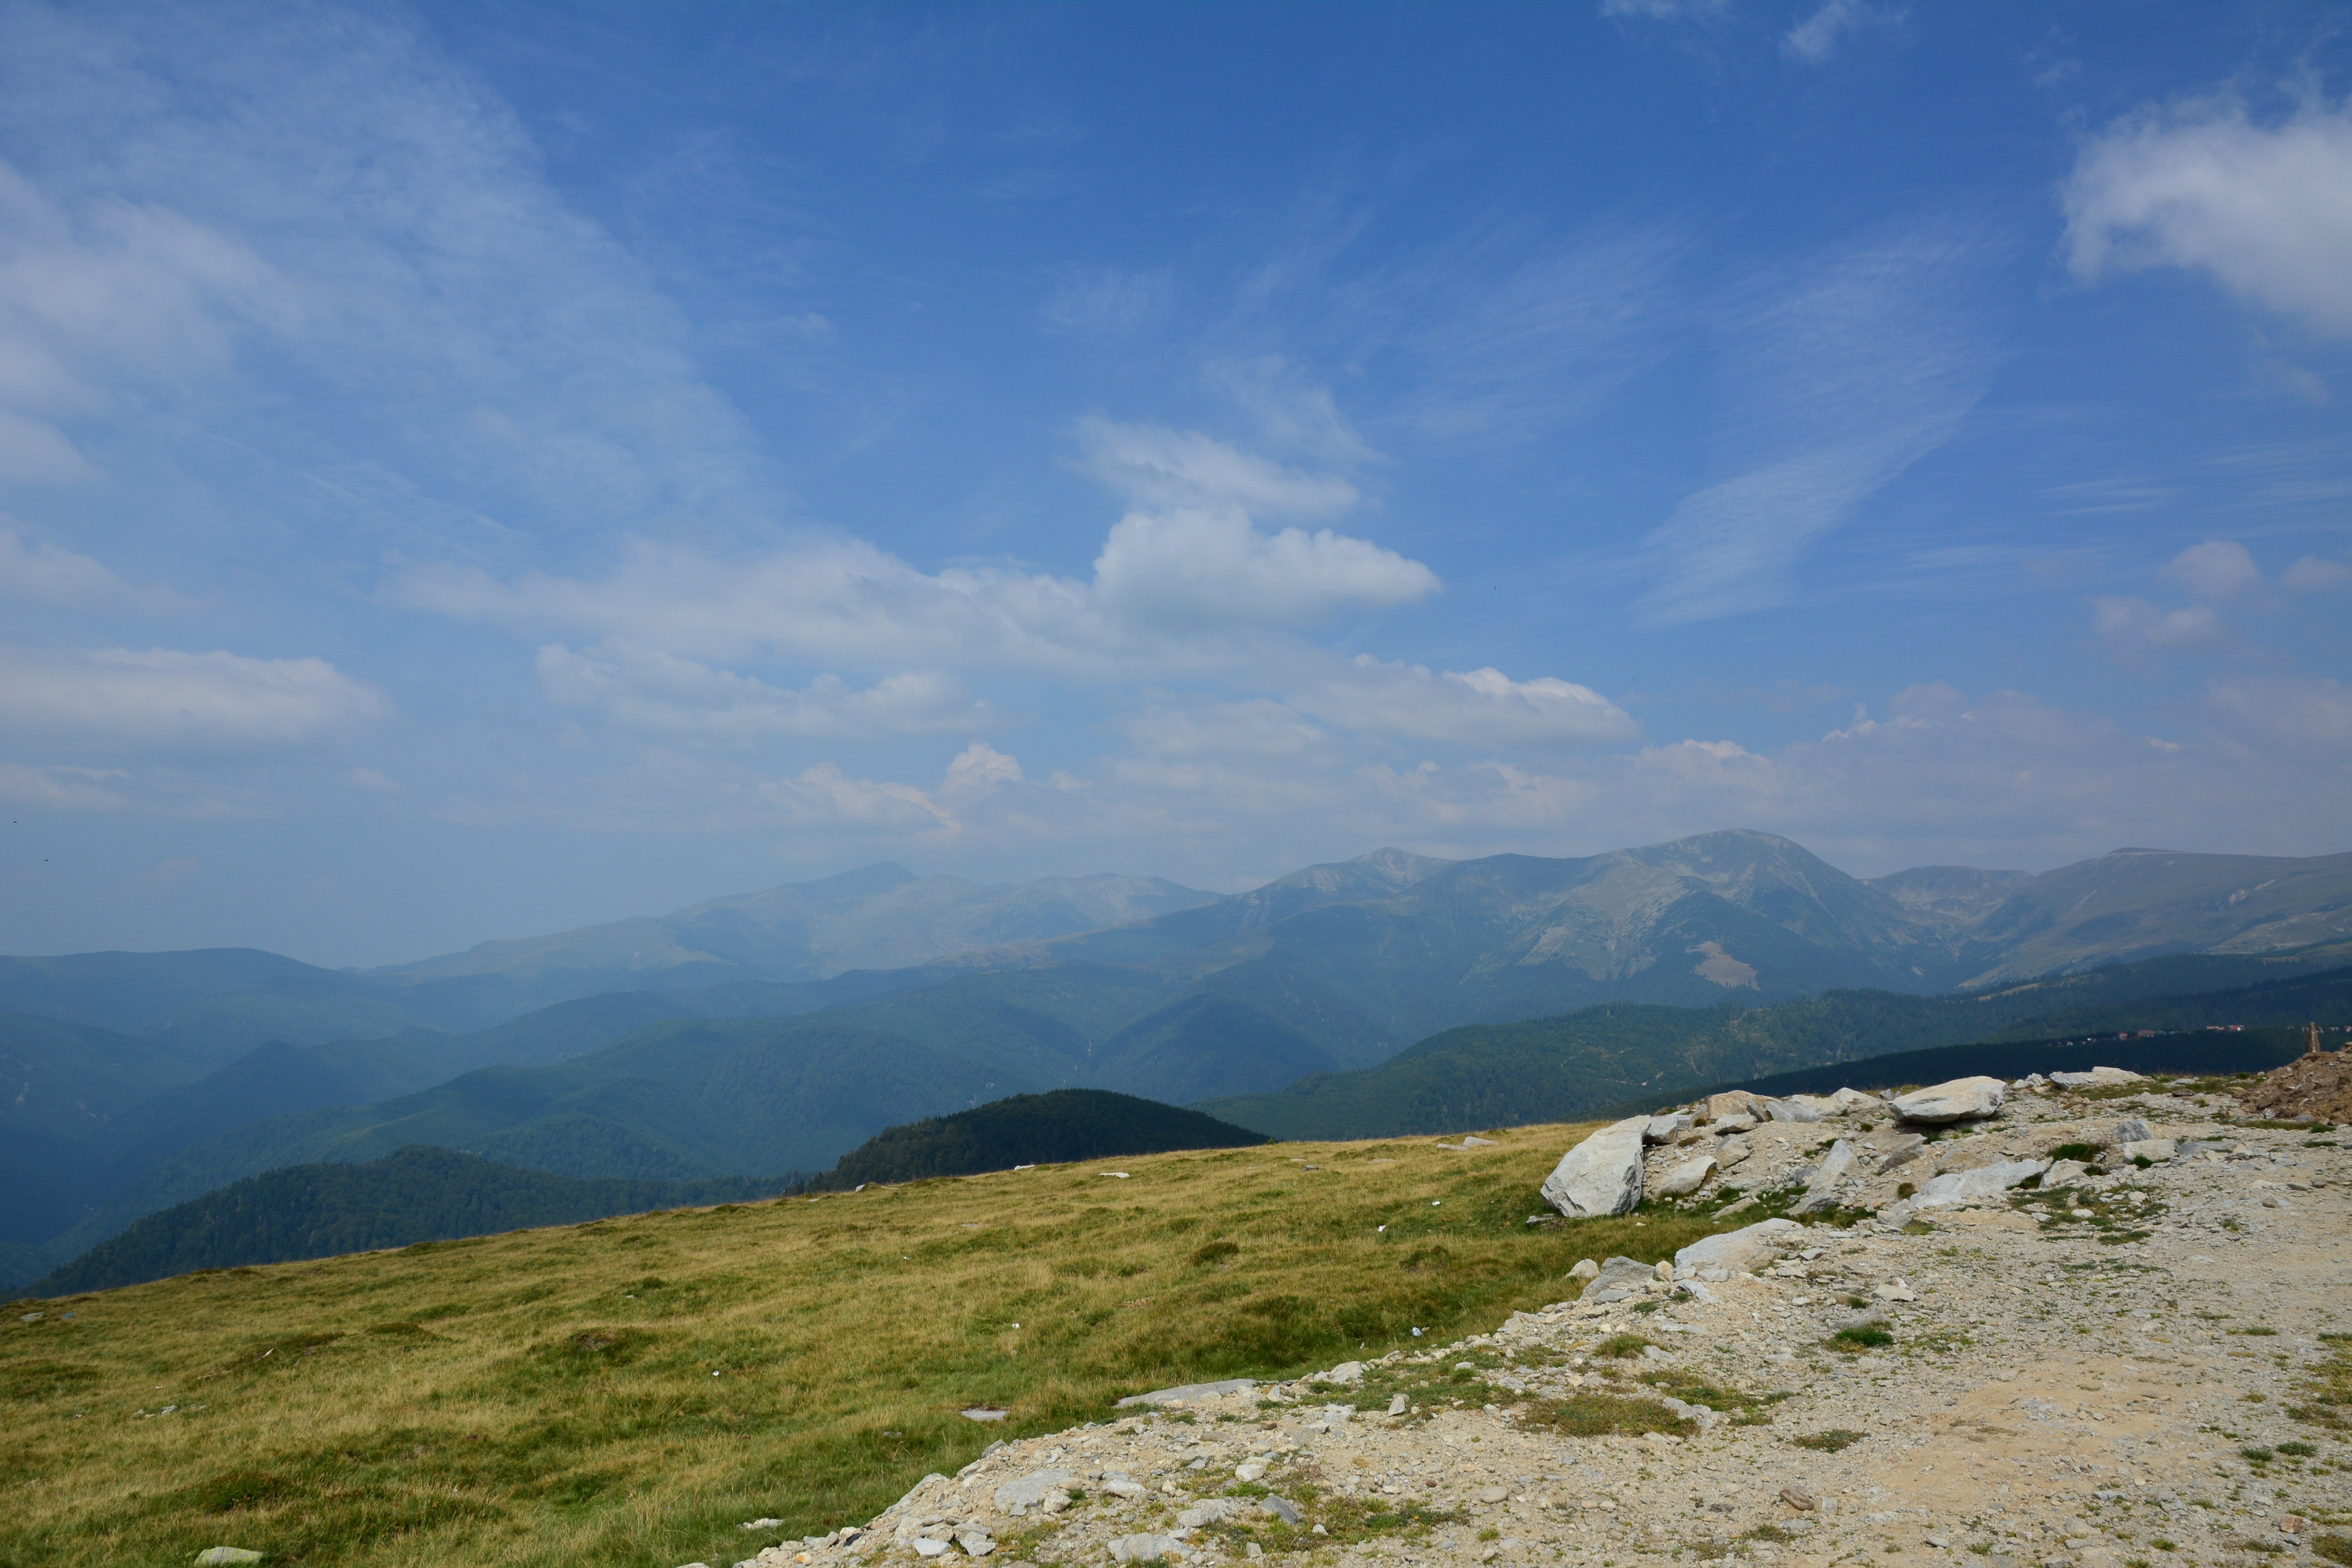
landscape, wilderness, walking, mountain, cloud, sky, meadow, hill, lake, adventure, valley, mountain range, highland, ridge, summit, alps, grassland, plateau, fell, loch, ecosystem, romania, landform, mountain pass, transalpina, geographical feature, mountainous landforms